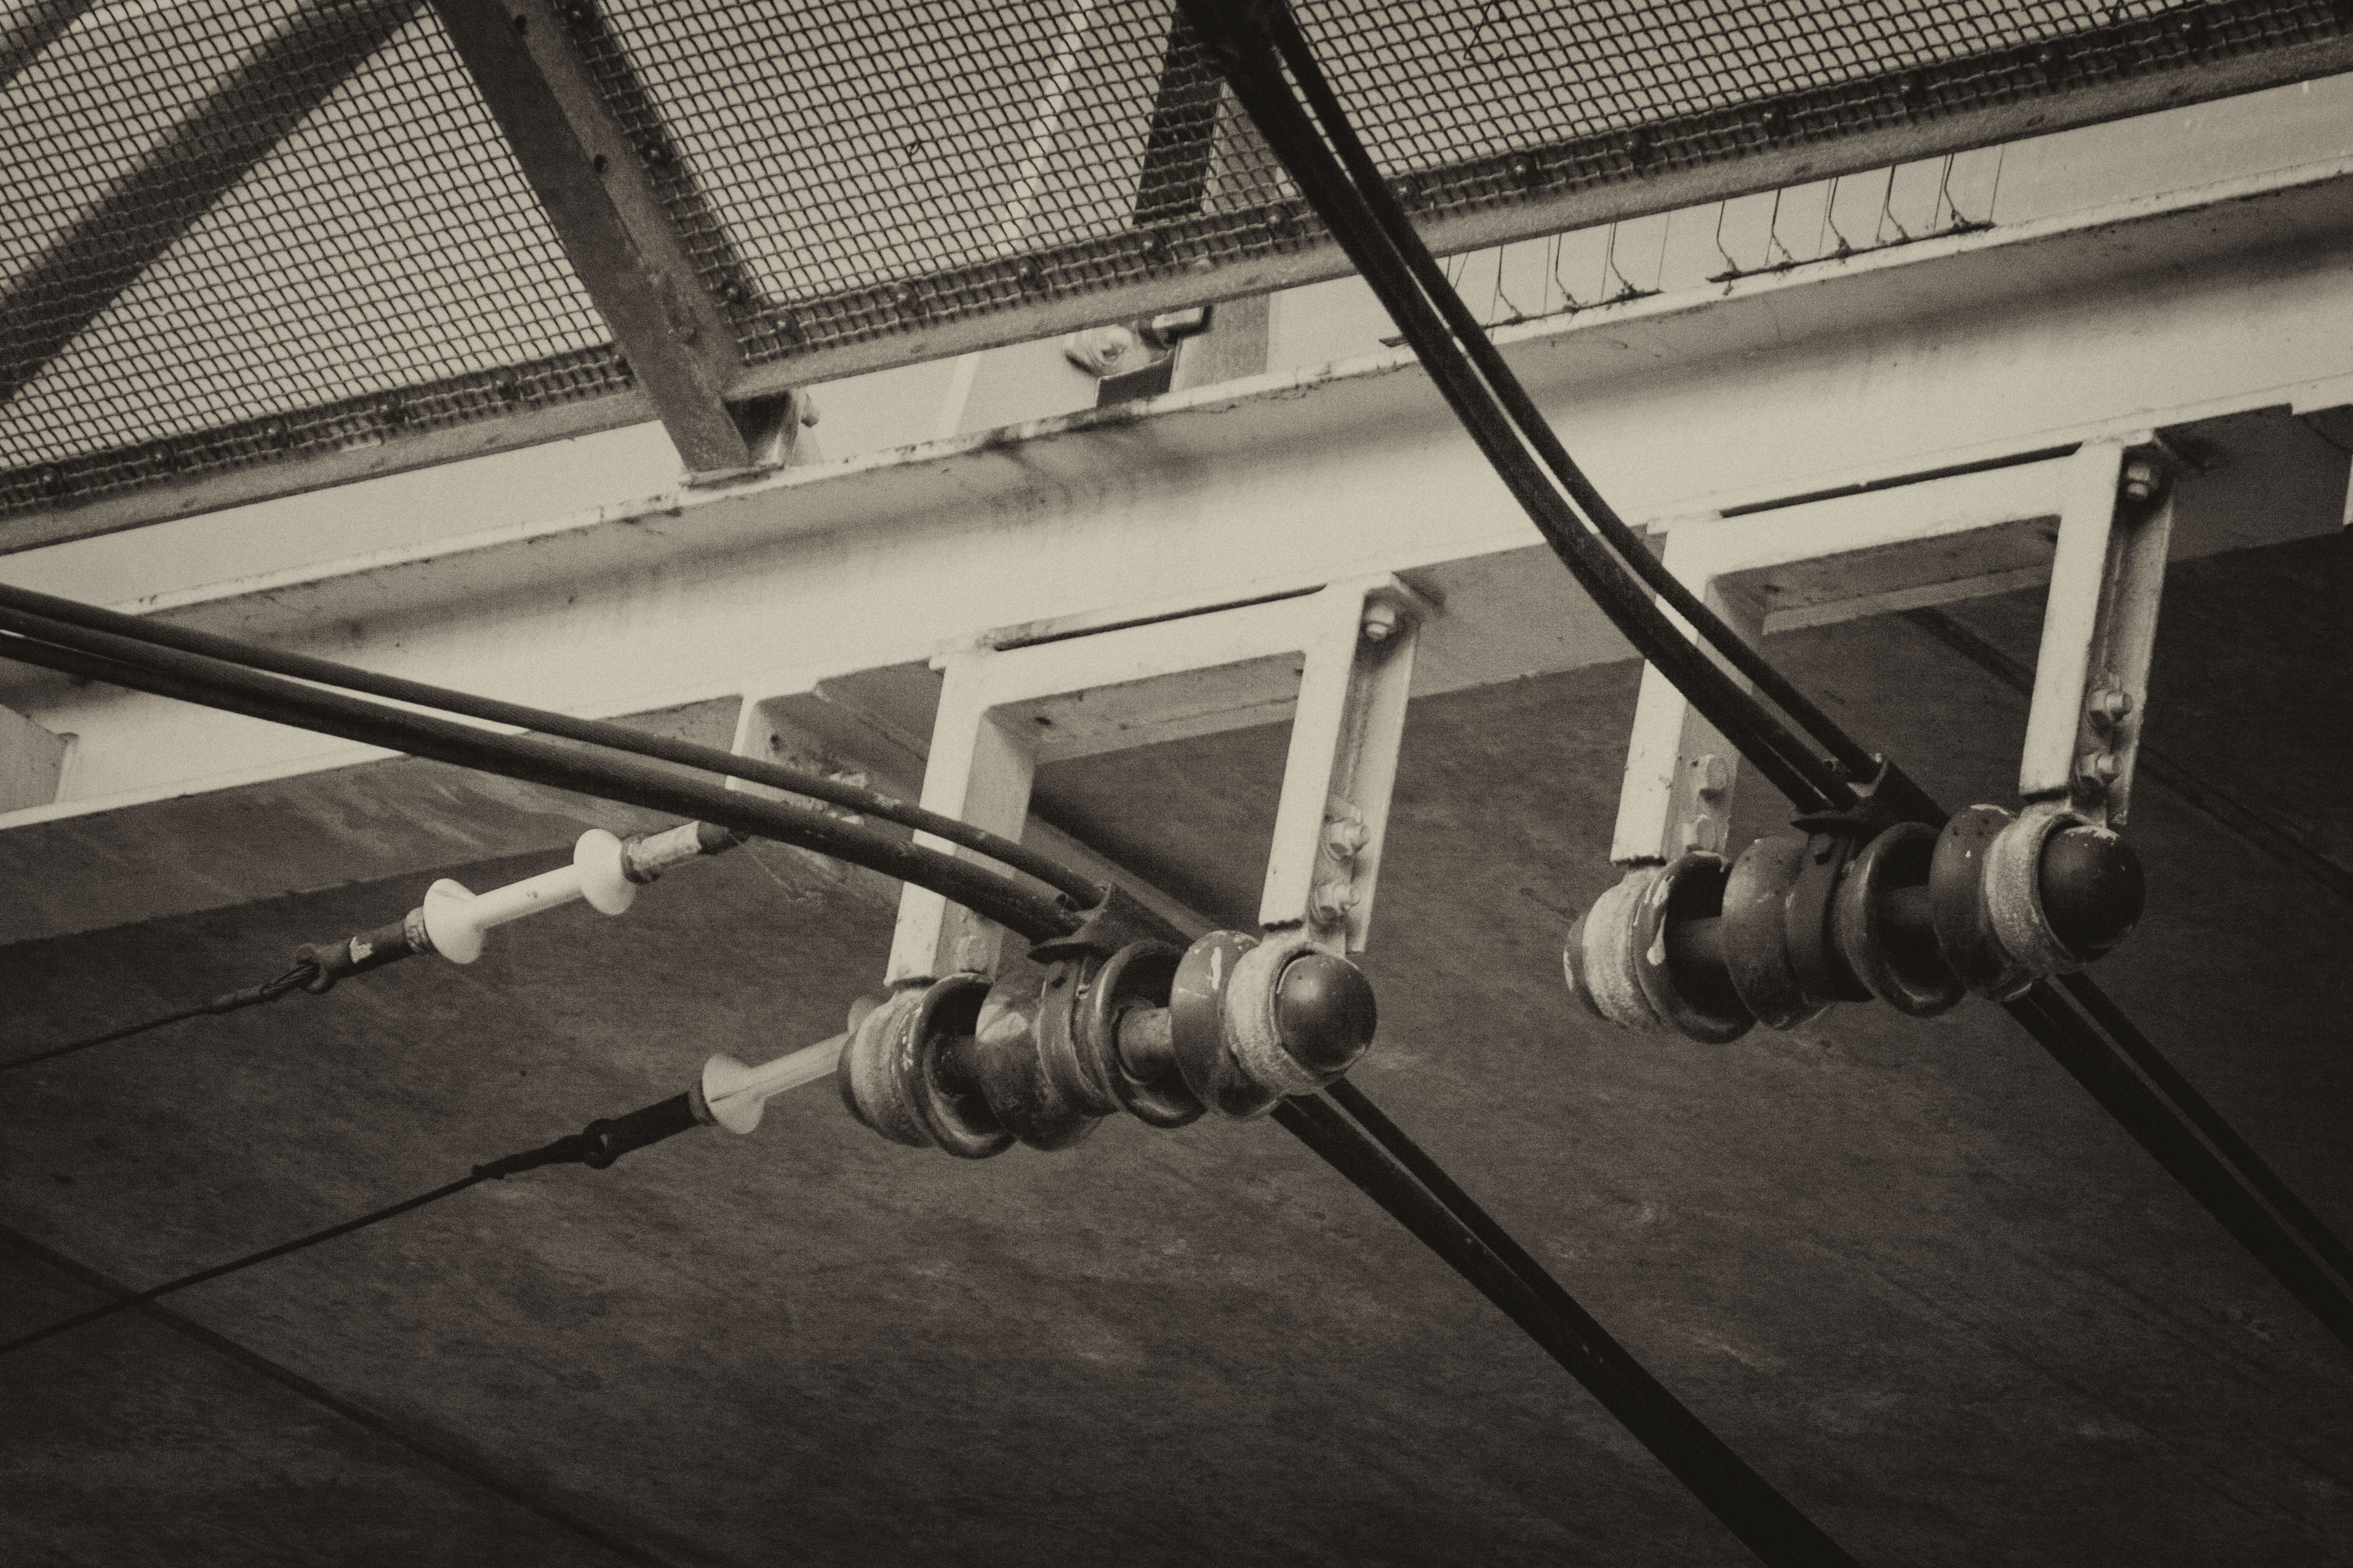
wing, photography, wheel, van, rail, urban, photo, line, mast, station, nikon, art, holland, nederland, netherlands, de, gare, dutch, outdoorphotography, picture, photograph, fotos, foto, fotografie, pd, kunst, stroom, energie, paulvandevelde, pdvandevelde, padagudaloma, dordrecht, nederlandinfotos, urbanfotografie, ns, pvdvfotografie, pdvandeveldedordrecht, nederlandsefotografie, dutchphotogaraphy, totallydutch, fotografienederland, hollandsefotografie, fotografieholland, nederlandsespoorwegen, velde, prorail, bovenleiding, isolator, screenshot, draad, kabel, snoer, isolatie